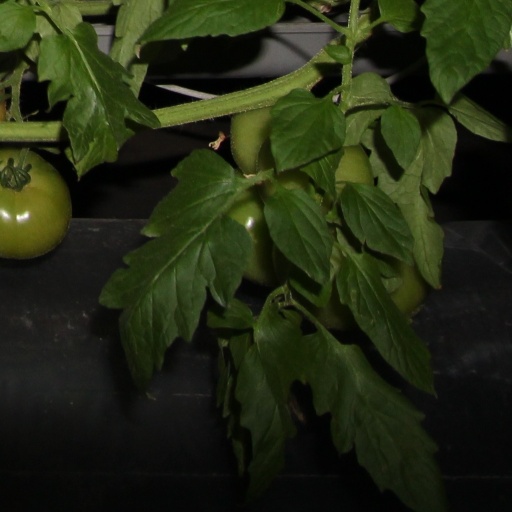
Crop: tomato